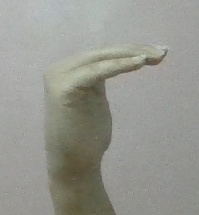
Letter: haa